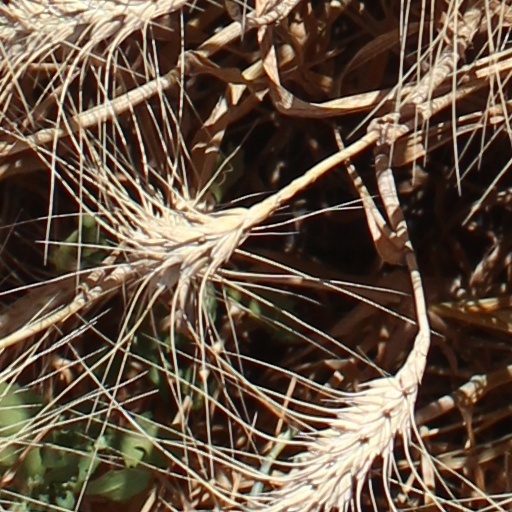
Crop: wheat